Jan de Boer (footballer, born 2000)

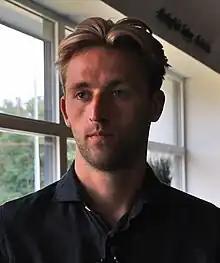
De Boer in 2023

Jan de Boer (born 20 May 2000) is a Dutch professional footballer who plays as a goalkeeper for Norwegian Eliteserien club Bryne.